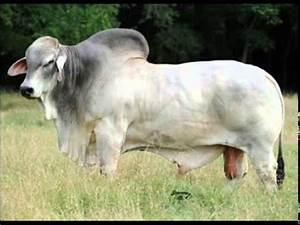
cow